Stencil

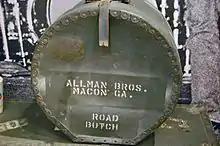
Stencil used for identification (drum case at The Allman Brothers Museum)

Aerosol stencils have many practical applications and the stencil concept is used frequently in industrial, commercial, artistic, residential and recreational settings, as well as by the military, government and infrastructure management. A template is used to create an outline of the image. Stencils templates can be made from any material which will hold its form, ranging from plain paper, cardboard, plastic sheets, metals, and wood.